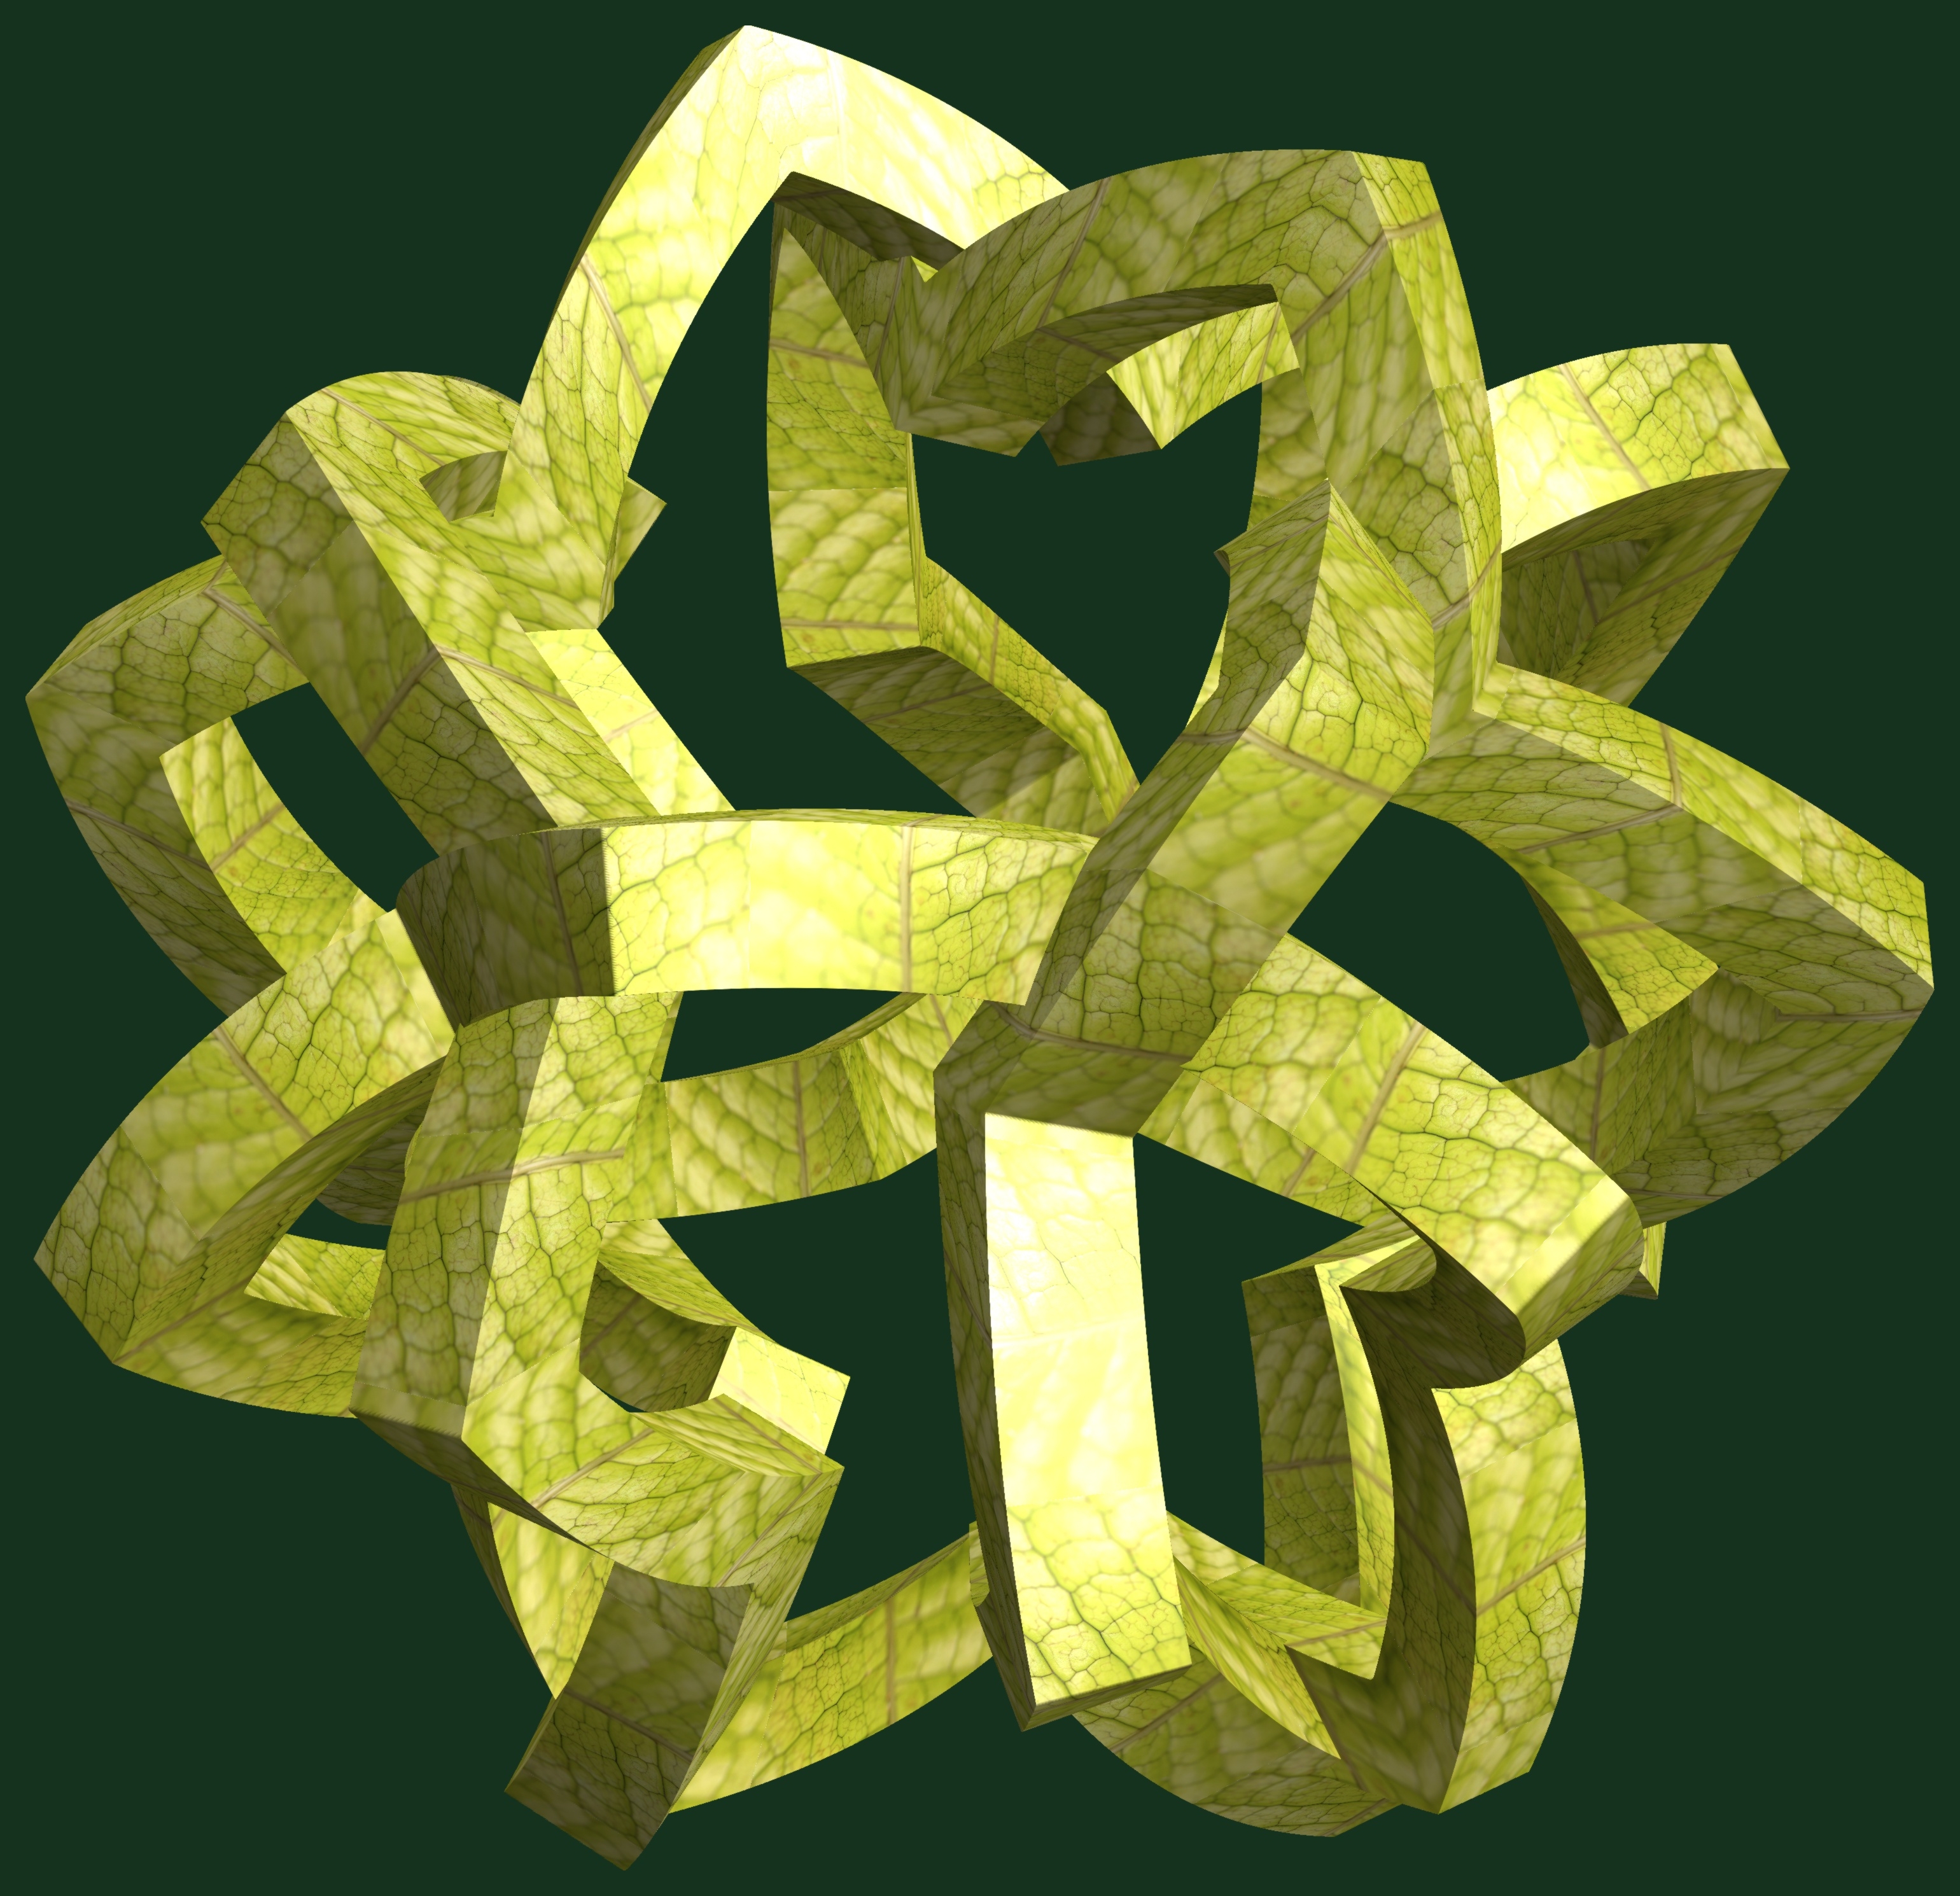
abstract, structure, texture, leaf, number, pattern, green, symbol, geometry, yellow, jewellery, font, sculpture, art, illustration, design, symmetry, 3d, graphic, shape, torus, mathematica, cg, parametricplot3d, code, program, algorithm, mapping, geometricsculpture